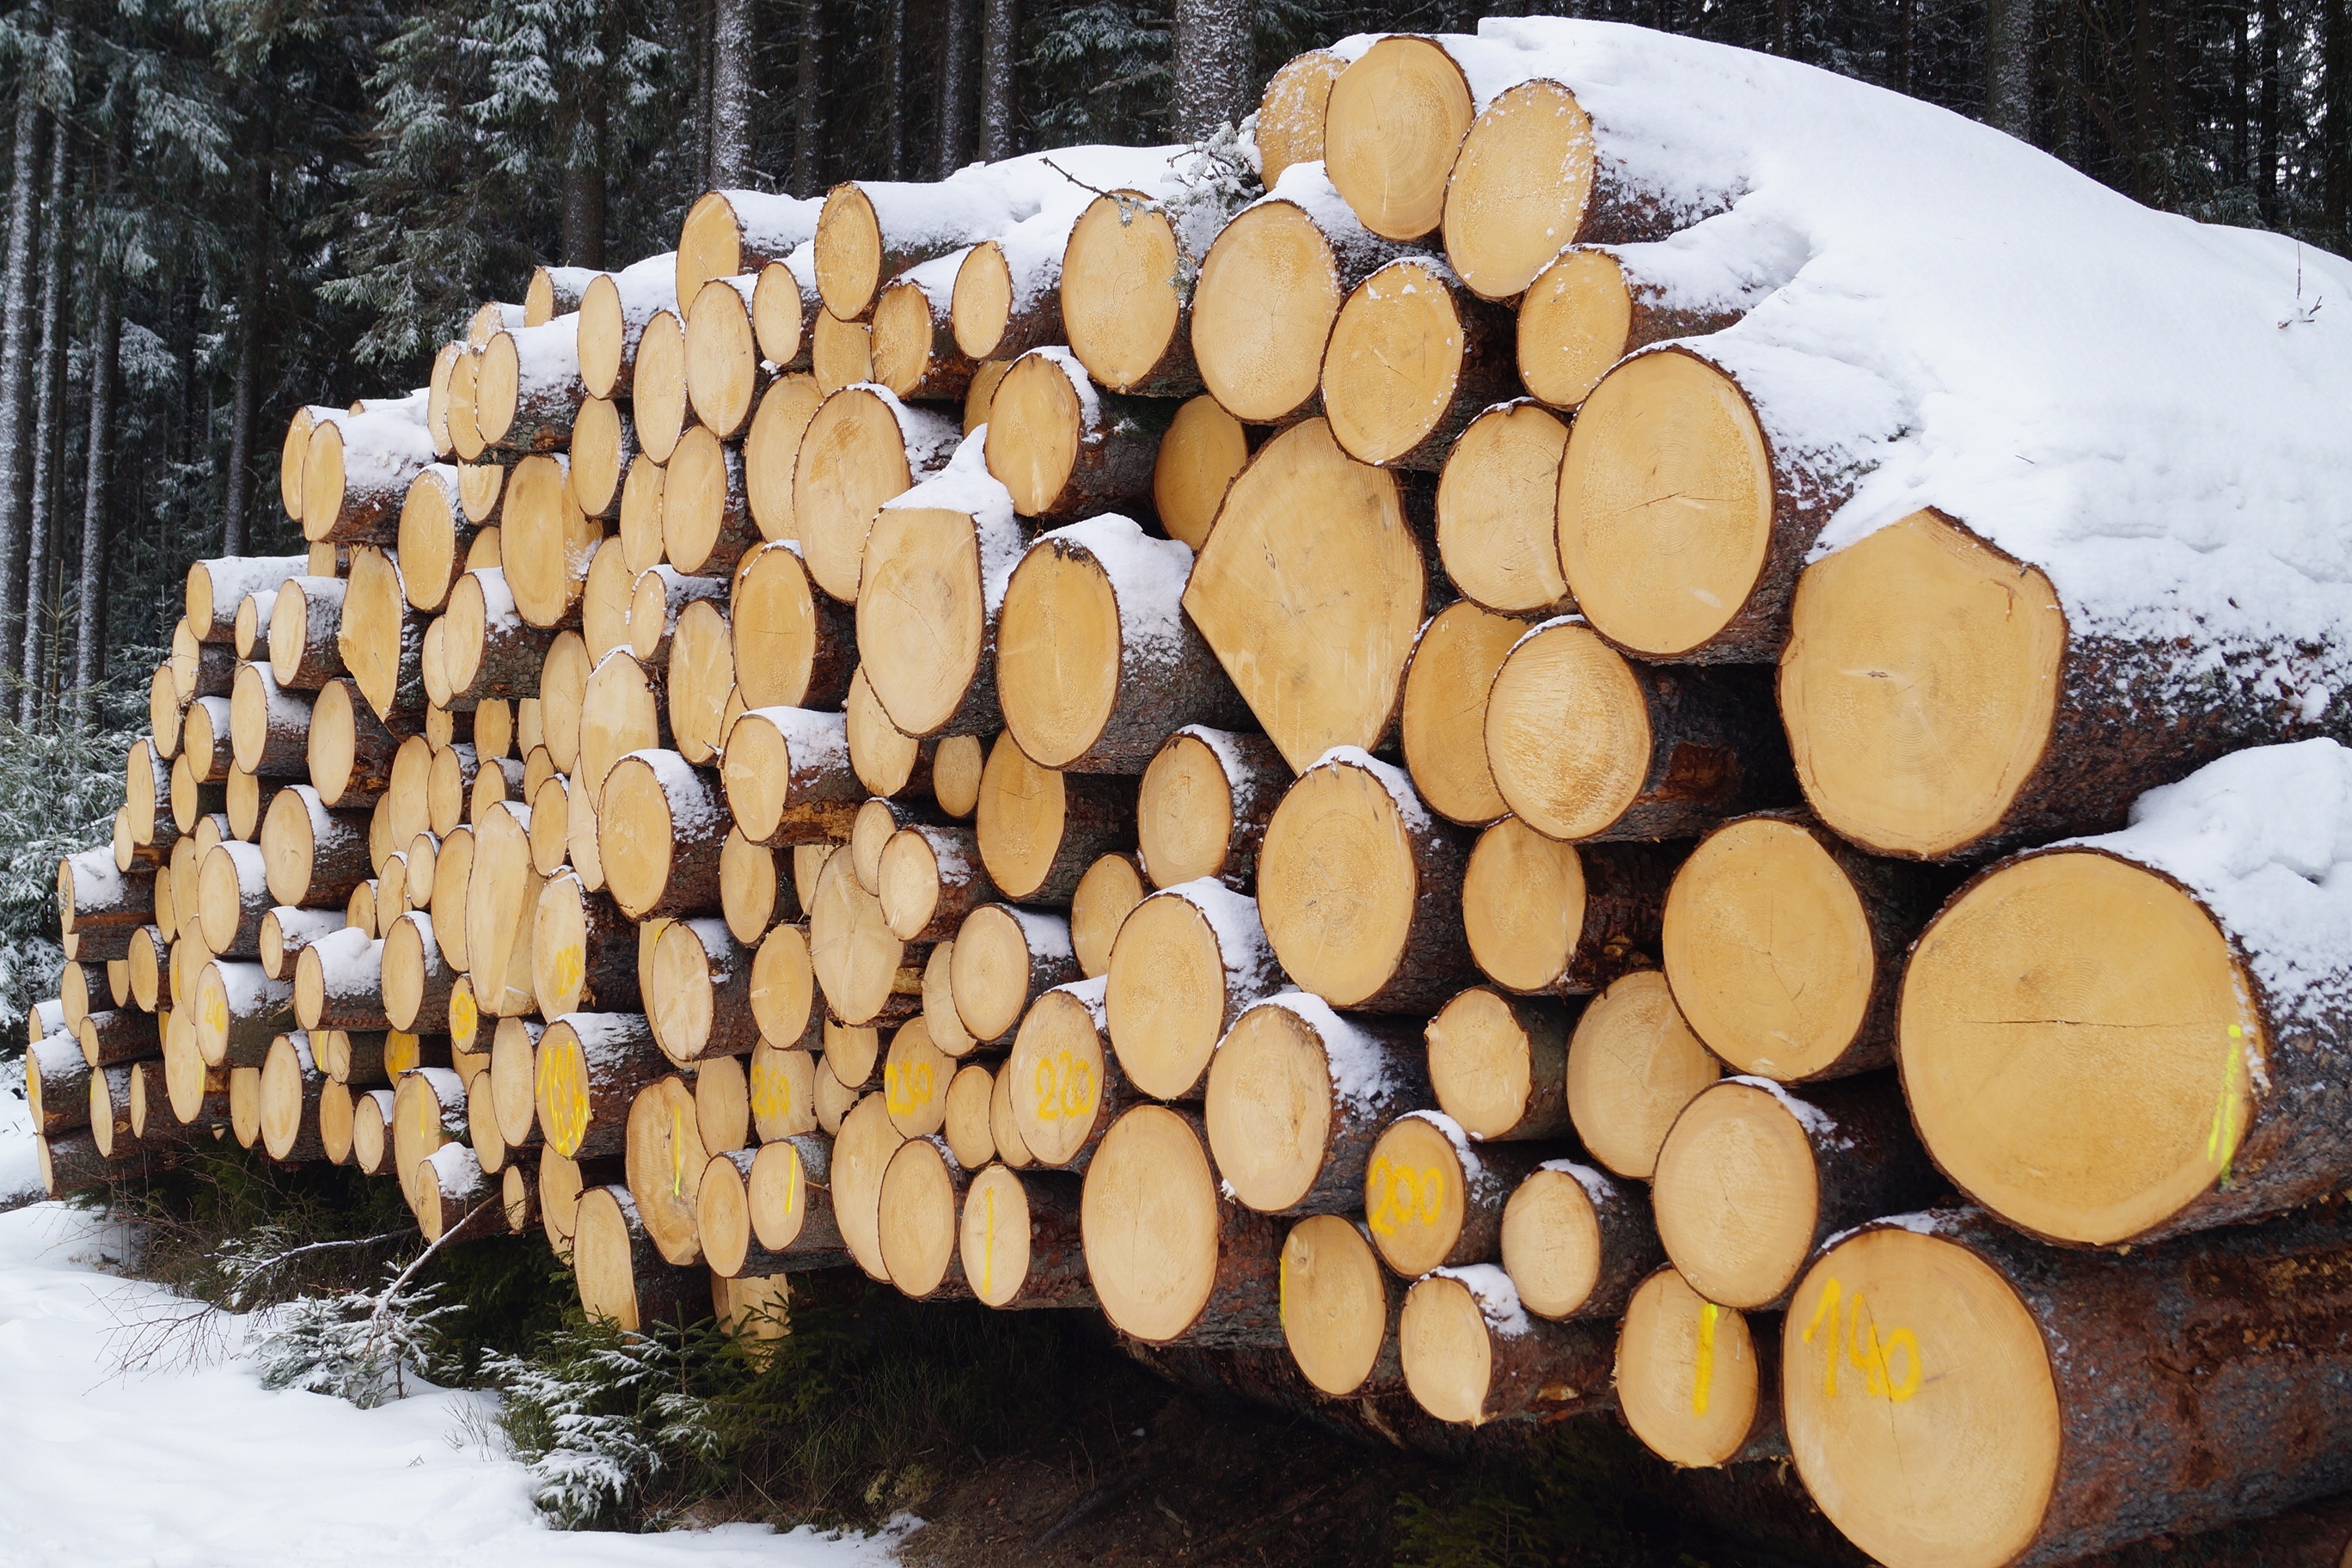
tree, snow, winter, wood, trunk, produce, lumber, coconut, logs, tribes, lumberjack